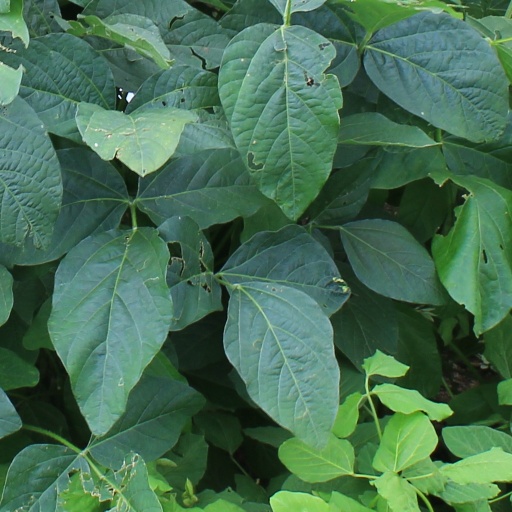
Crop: soybean